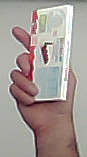
Product: kinder_chocolate